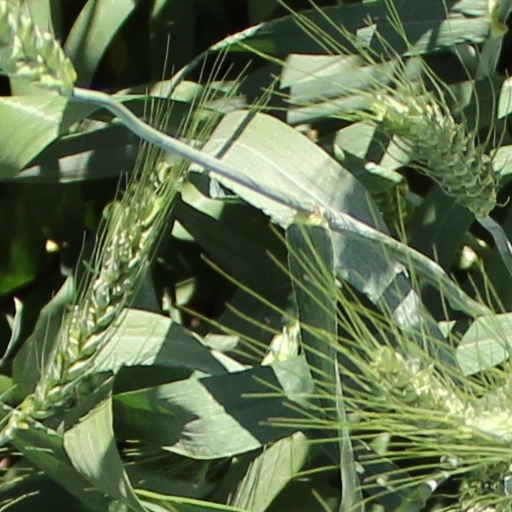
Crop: wheat